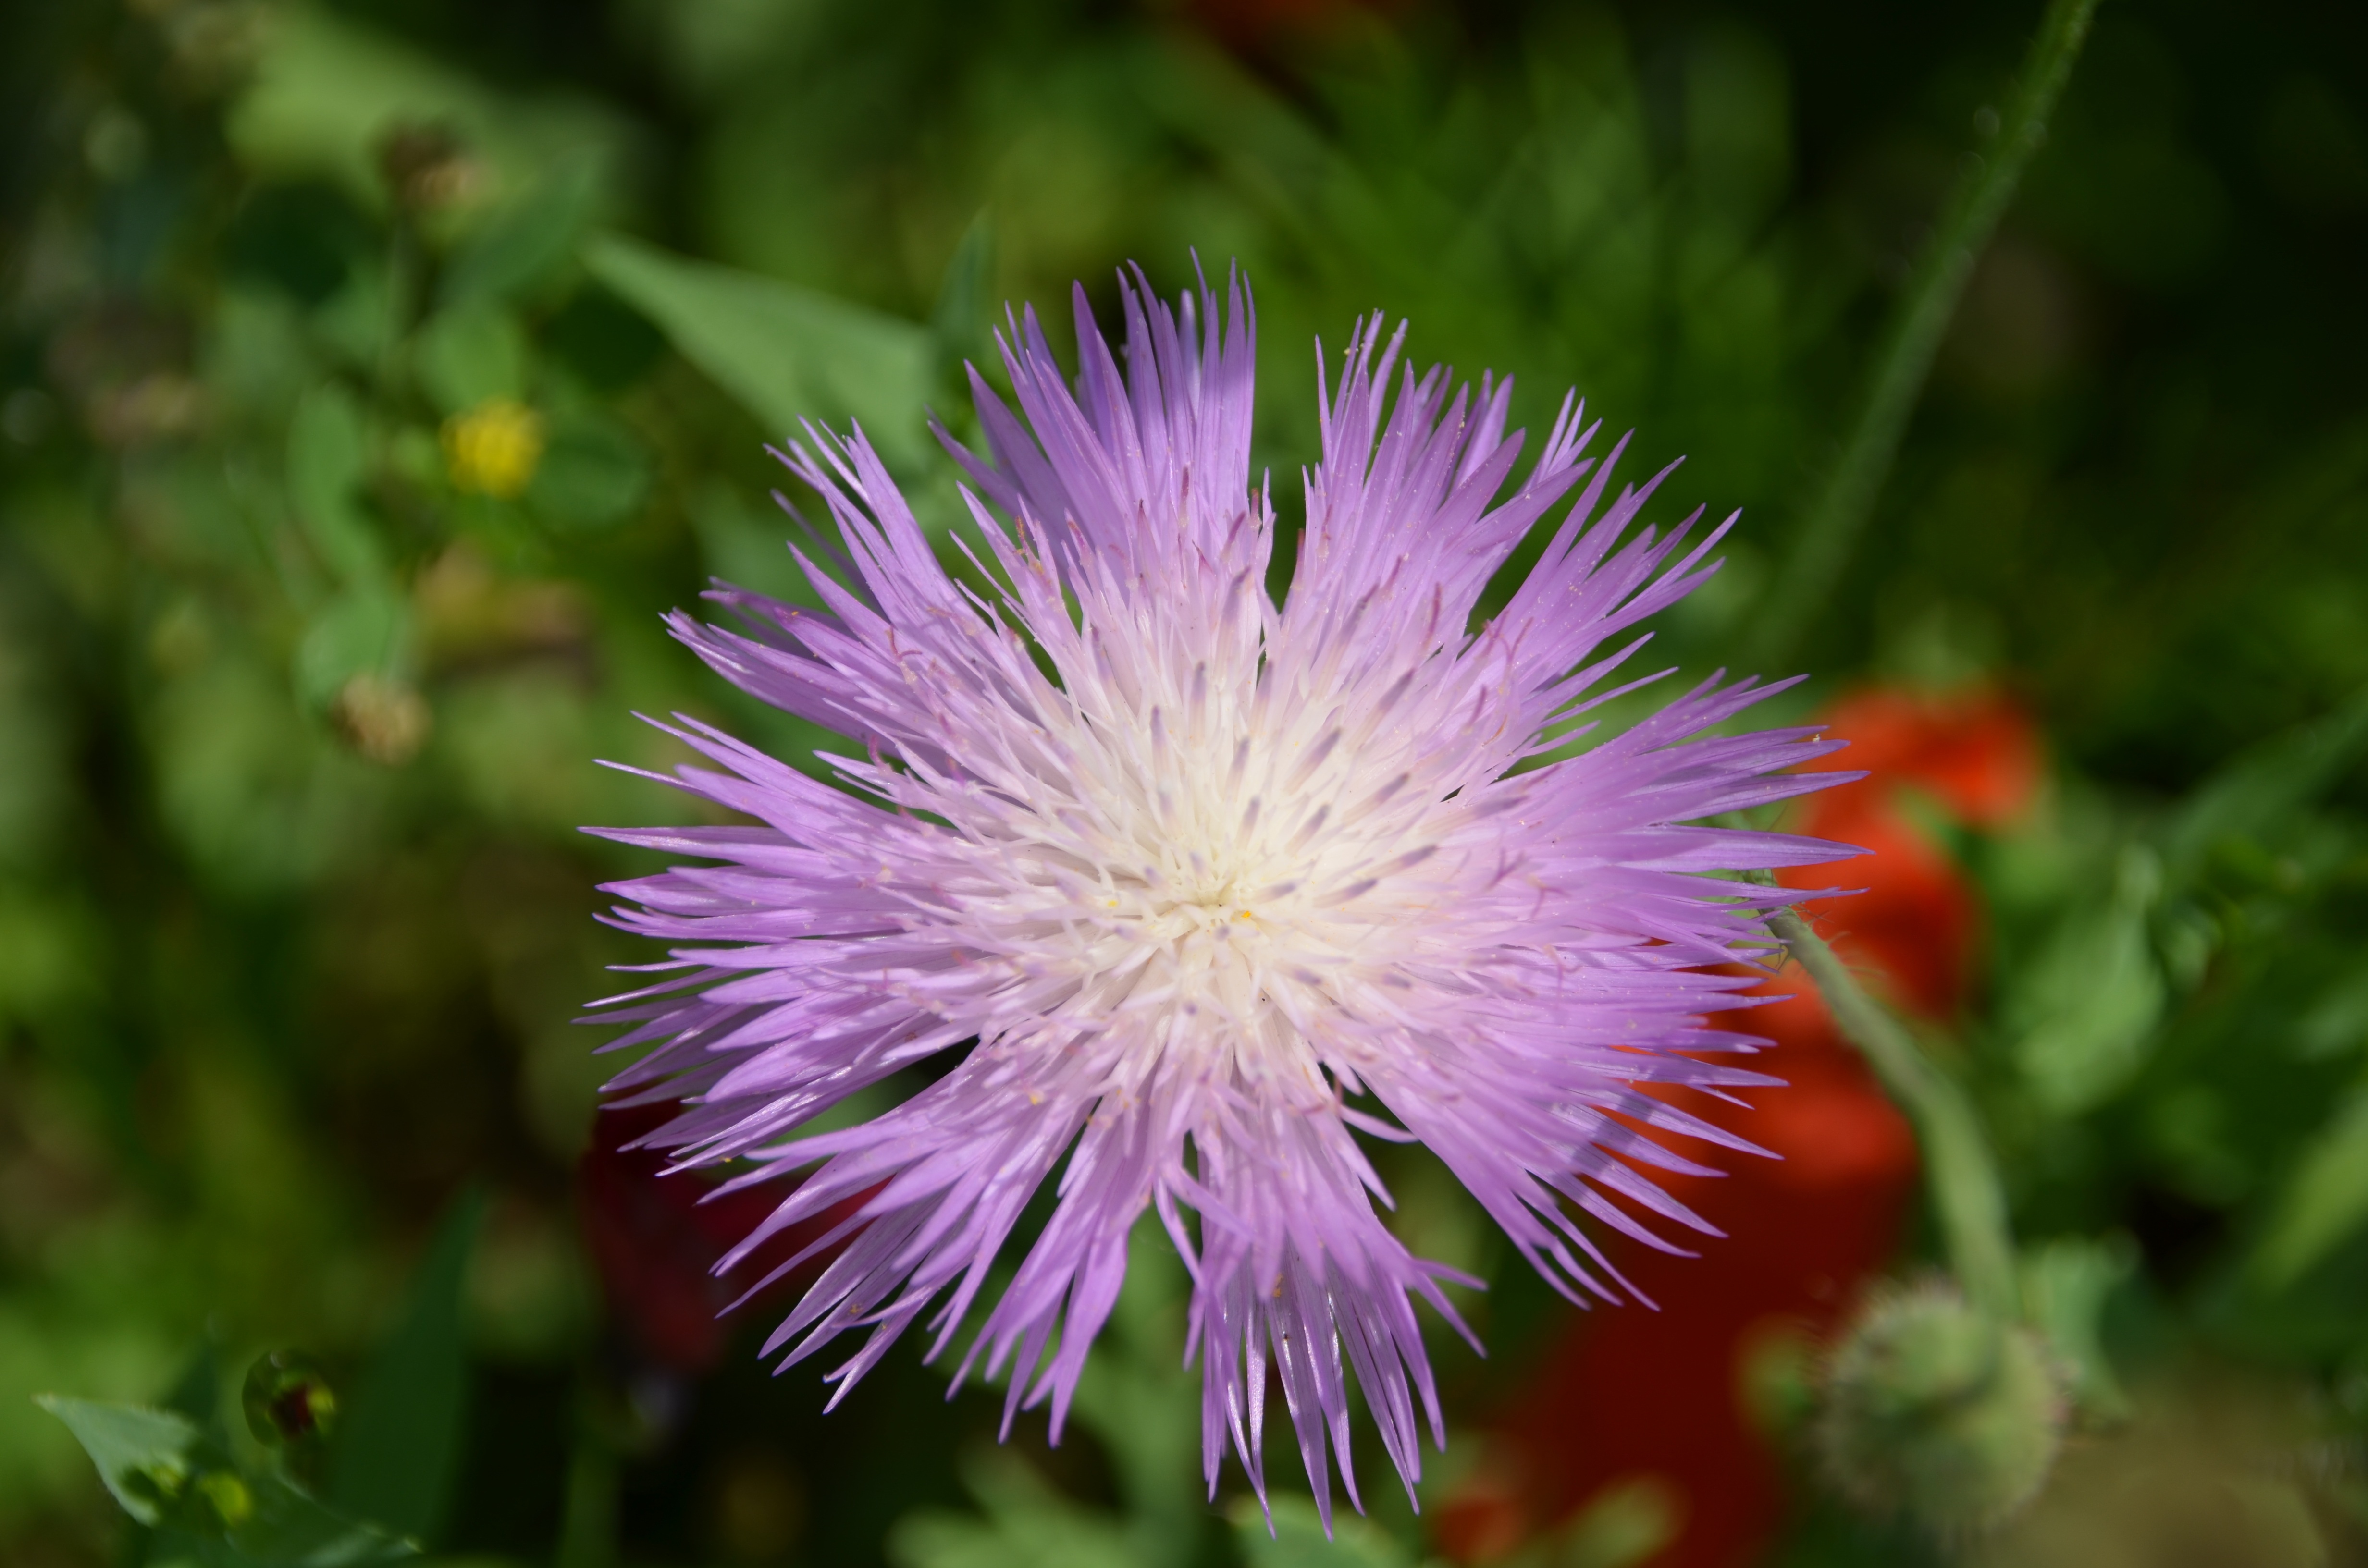
nature, blossom, plant, photography, meadow, flower, purple, petal, bloom, botany, close, flora, wildflower, close up, violet, aster, thistle, macro photography, flowering plant, daisy family, wild nature, silybum, land plant